Donald Cock

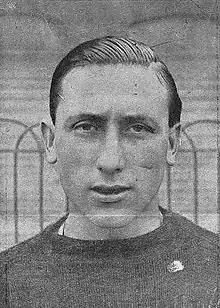
Donald Cock (ca. 1925)

Donald James Cock (10 July 1896 – 31 August 1974) was an English footballer. He was the younger brother of England international Jack Cock and his other brother Herbert was also a footballer.